Pseudomonas sRNA P15

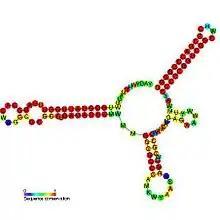
Predicted secondary structure and sequence conservation of P15

Pseudomonas sRNA P15 is a ncRNA that was predicted using bioinformatic tools in the genome of the opportunistic pathogen "Pseudomonas aeruginosa" and its expression verified by northern blot analysis.